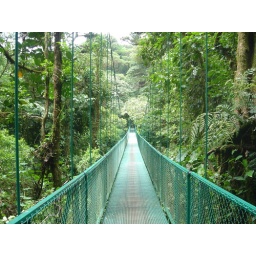
Bridge in the cloud forest near Monteverde in Costa Rica